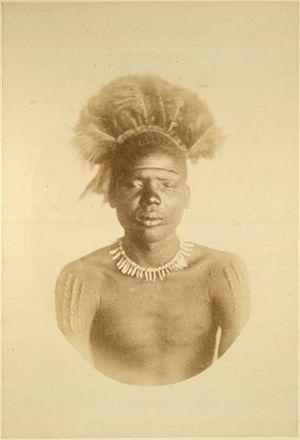
Les Bari sont une population d'Afrique de l'Est et du Centre, vivant principalement à l'est du Soudan du Sud, dans la vallée du Nil, mais également en Ouganda et en République démocratique du Congo.